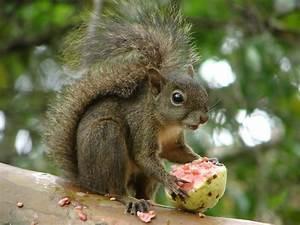
squirrel